Mongul

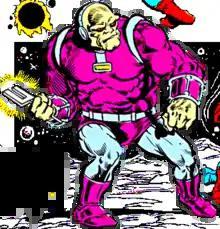
Mongul as depicted in "DC Comics Presents" #28 (December 1980). Art by Jim Starlin (pencils), Romeo Tanghal (inks), and Jerry Serpre (colors).

Mongul is a supervillain appearing in comic books published by DC Comics. Writer Len Wein and artist Jim Starlin created the first version of the character, who debuted in "DC Comics Presents" #27 (November 1980). Jerry Ordway created the second version, who first appeared in "The Adventures of Superman" #454 as the lord of Warworld. He was later embellished by Peter Tomasi and Scot Eaton in "Showcase '95", #8. He is based on the Mongol Empire's founder Genghis Khan and his successors, hence his name. The character was given an origin story in Green Lantern #23.2 by his co-creator Jim Starlin and artist Howard Porter as homage to the writers who participated in developing the character. He has become one of Superman's most enduring enemies belonging to the collective of adversaries that make up his rogues gallery.